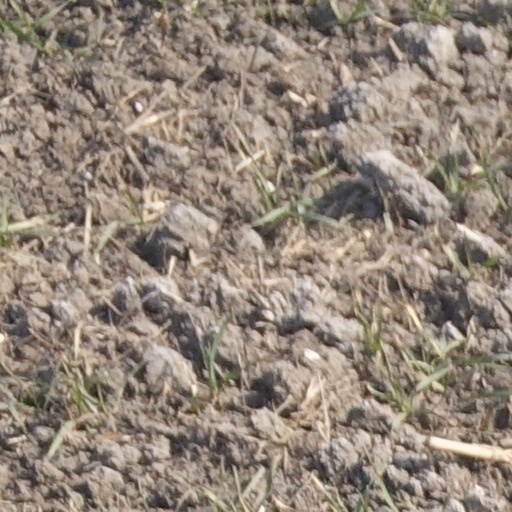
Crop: wheat